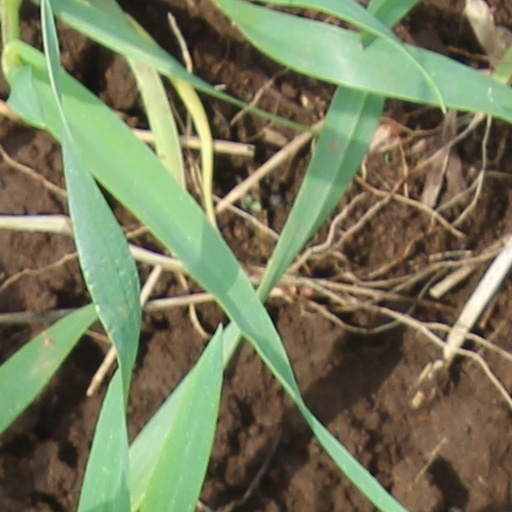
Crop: wheat